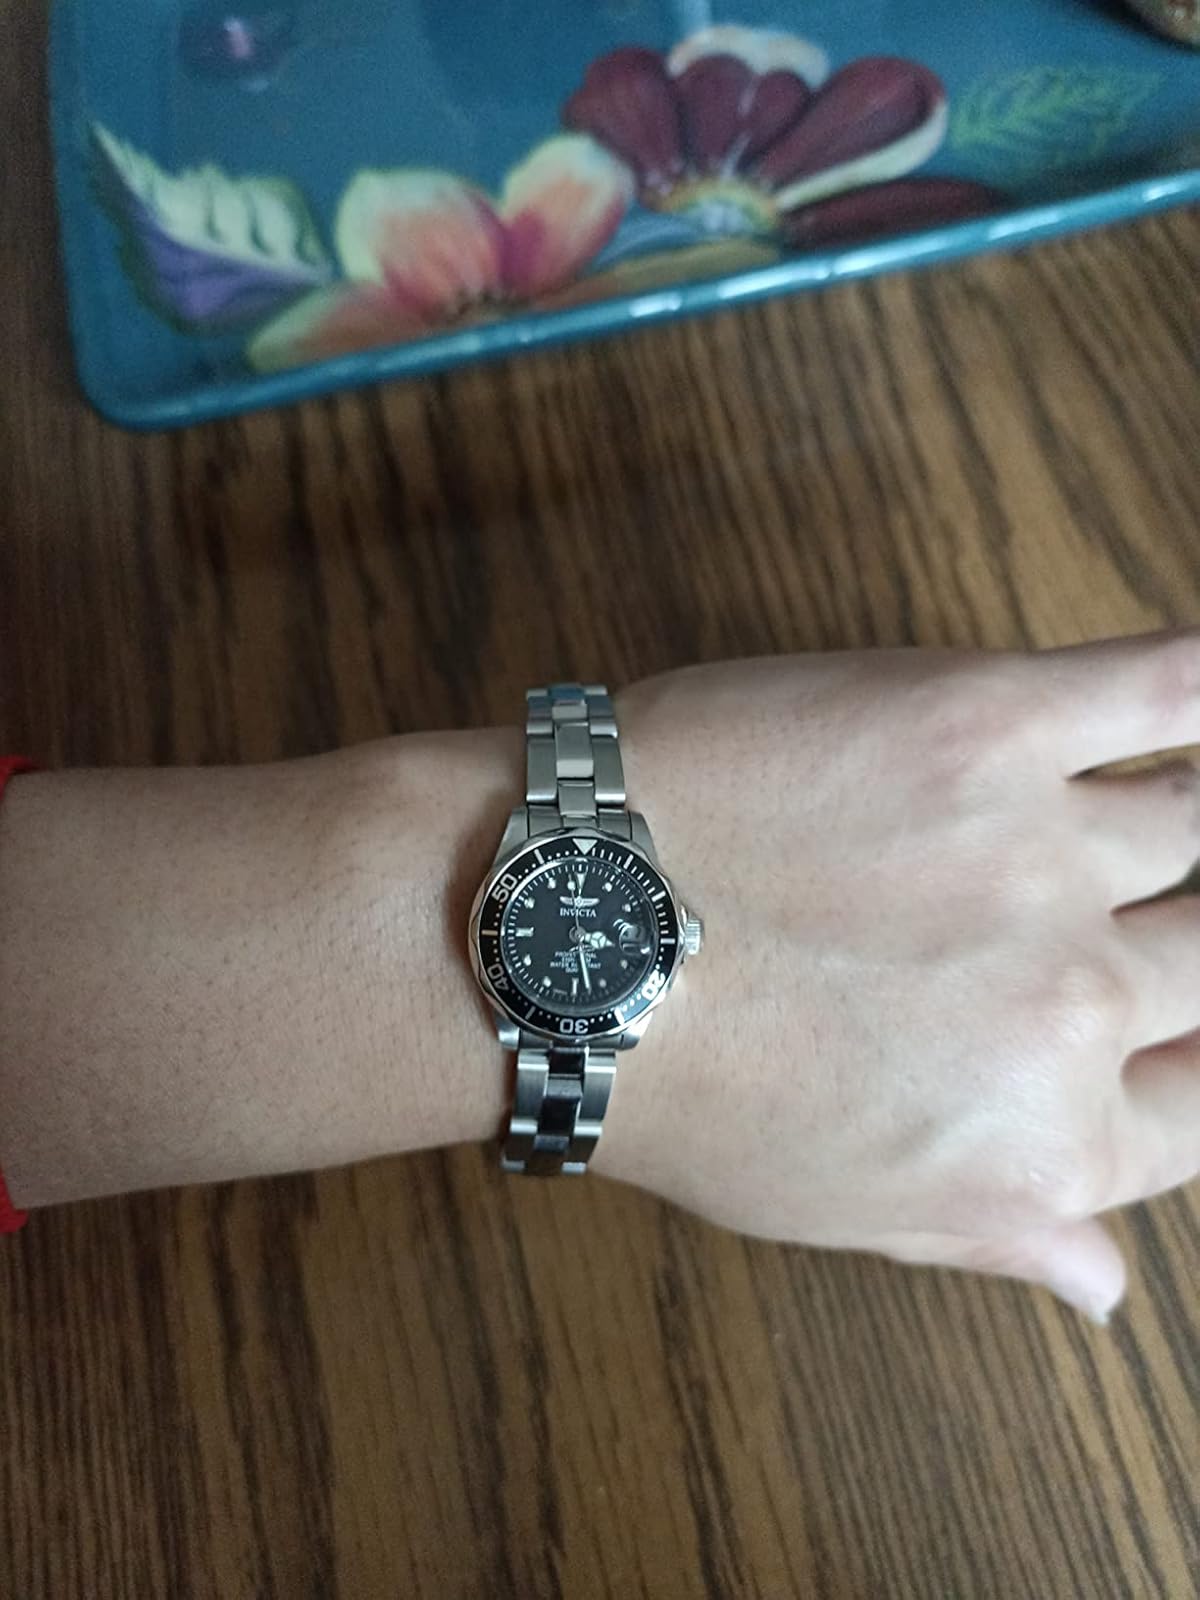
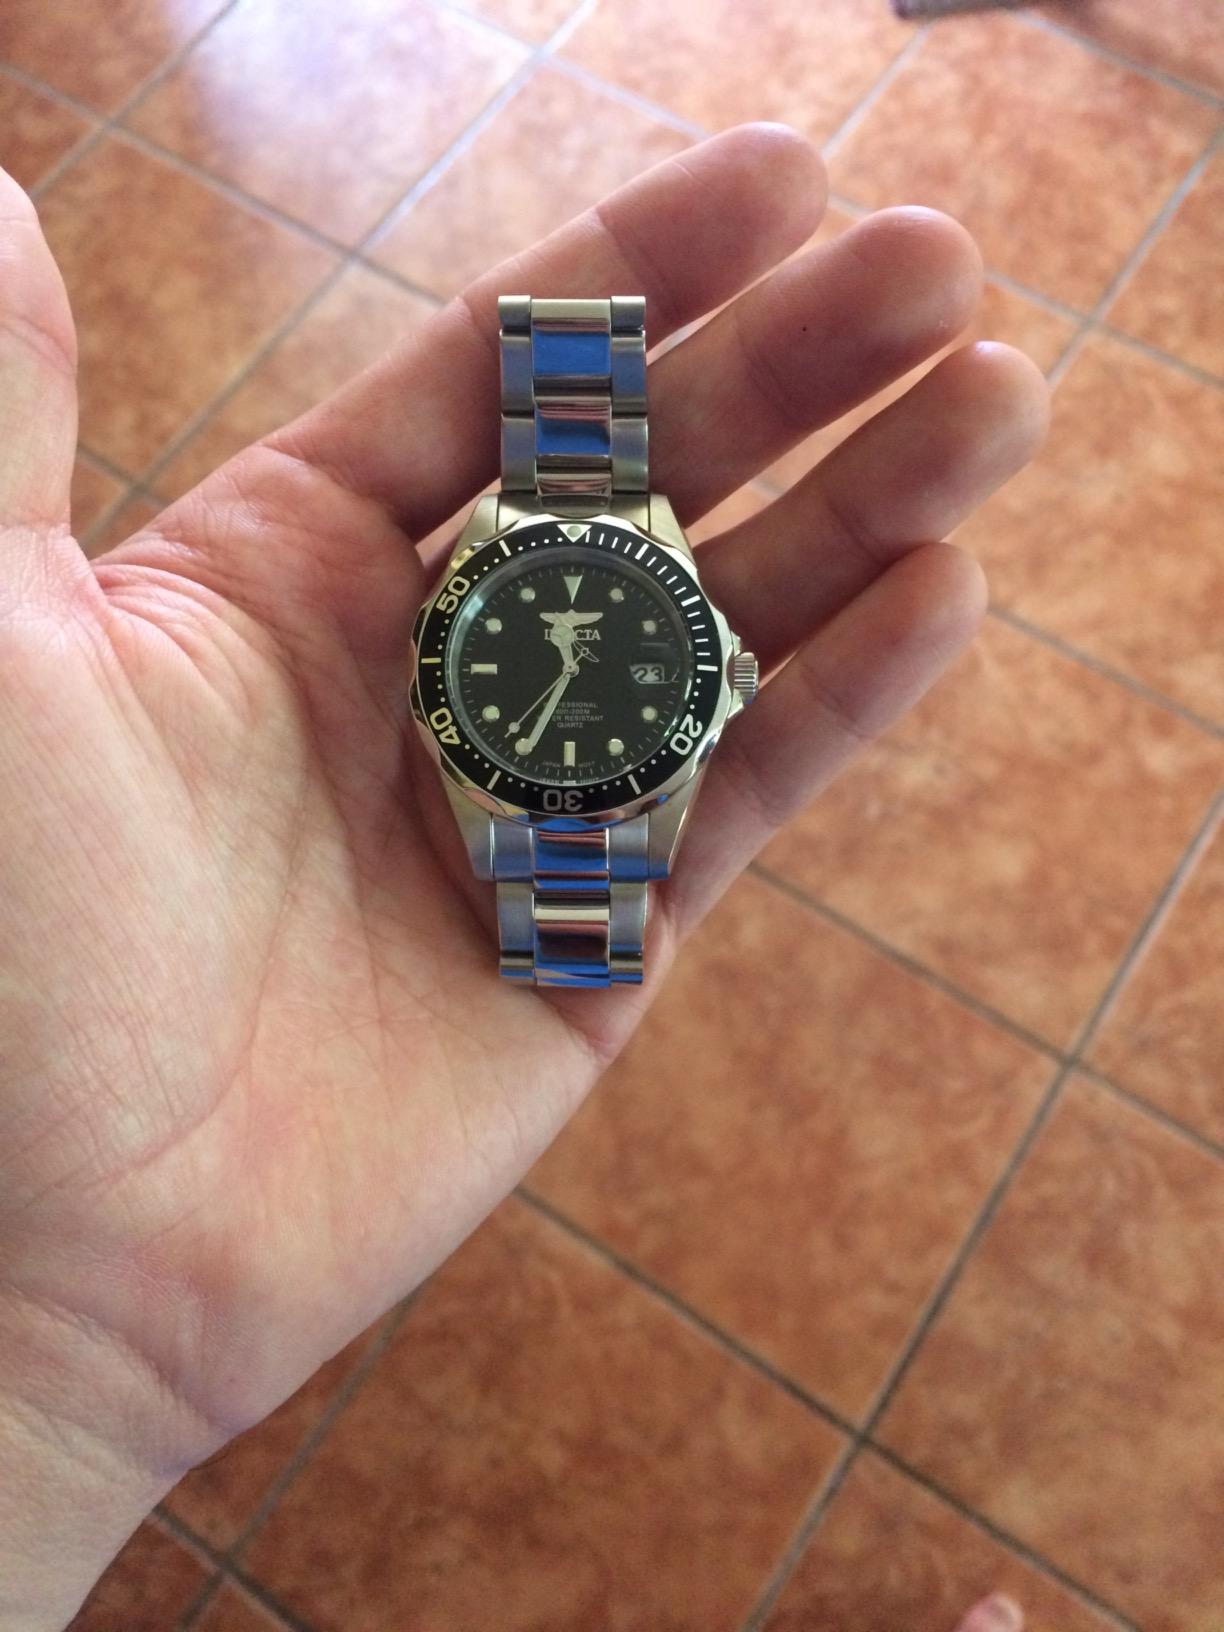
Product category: accessories_watch
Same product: yes